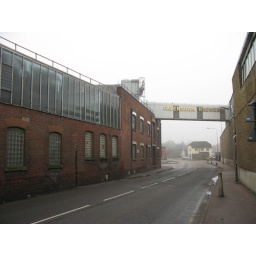
Faversham Brewery sign on a bridge over a street in Faversham